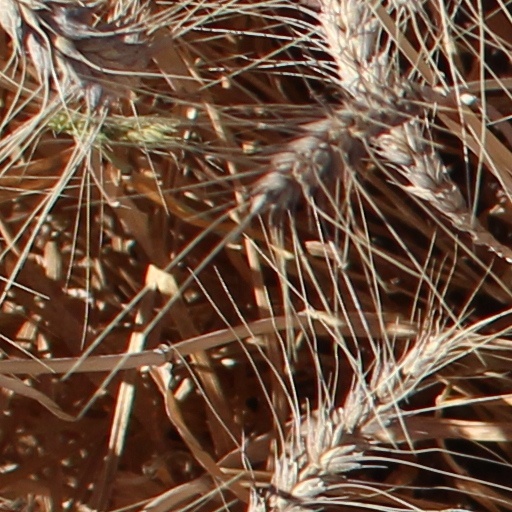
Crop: wheat